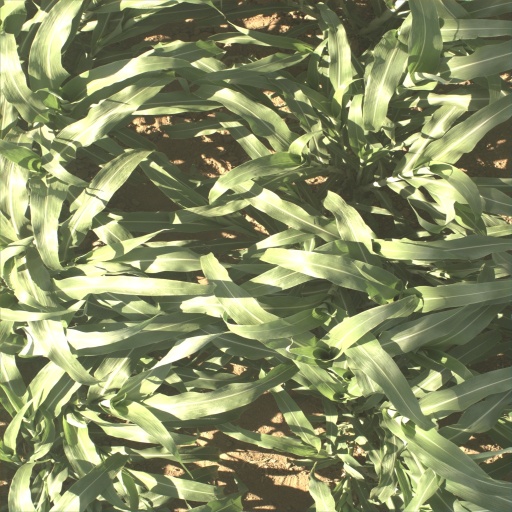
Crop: sorghum